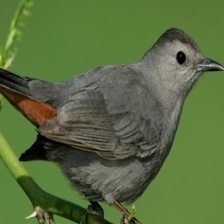
Species: GRAY CATBIRD
Scientific name: DUMETELLA CAROLINENSIS